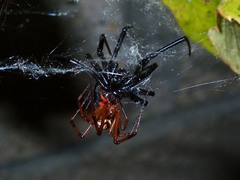
Species: Lactrodectus_hesperus